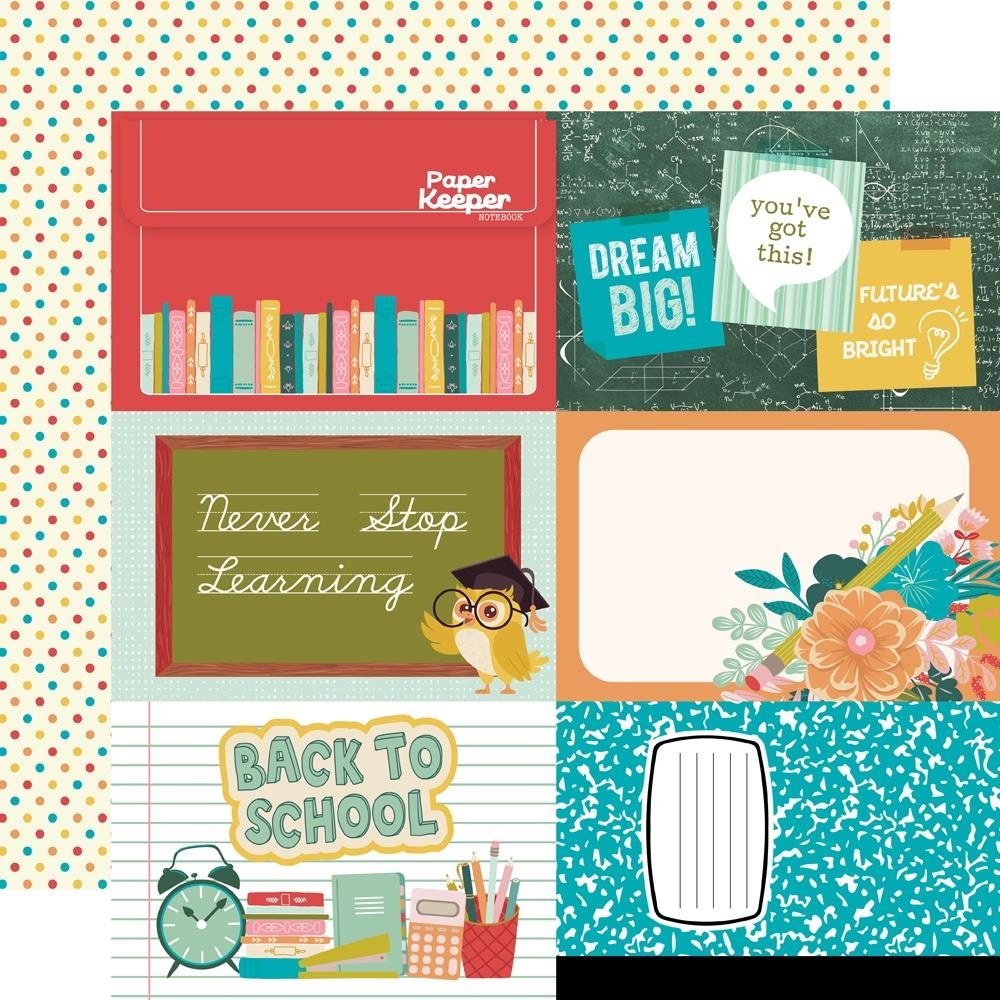
Simple Stories - Book Fair Paper - 4X6 Elements
12x12 Double-Sided Pattern Paper
Brand: Simple Stories by Memory Works
Category: Arts & Entertainment > Hobbies & Creative Arts > Arts & Crafts > Art & Crafting Materials > Art & Craft Paper > Cardstock & Scrapbooking Paper > Scrapbooking Paper